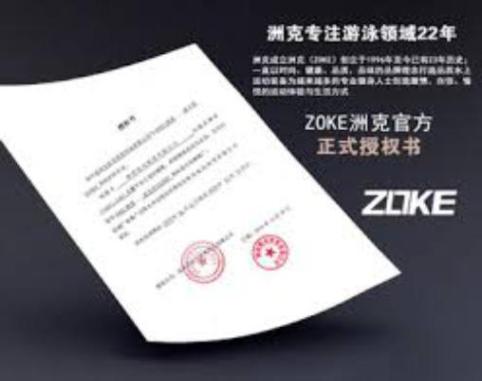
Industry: Clothes